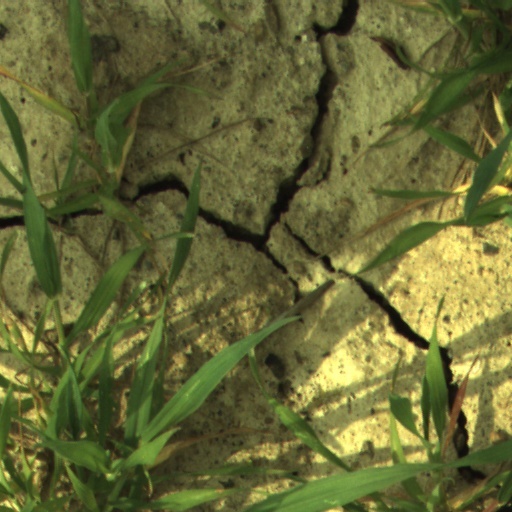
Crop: wheat